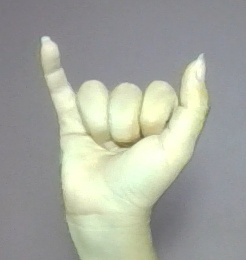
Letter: ya